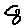
Label: 8